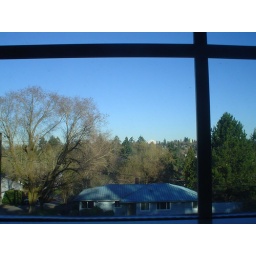
Peek of Mt Hood over trees (white tip) - better view from park next door